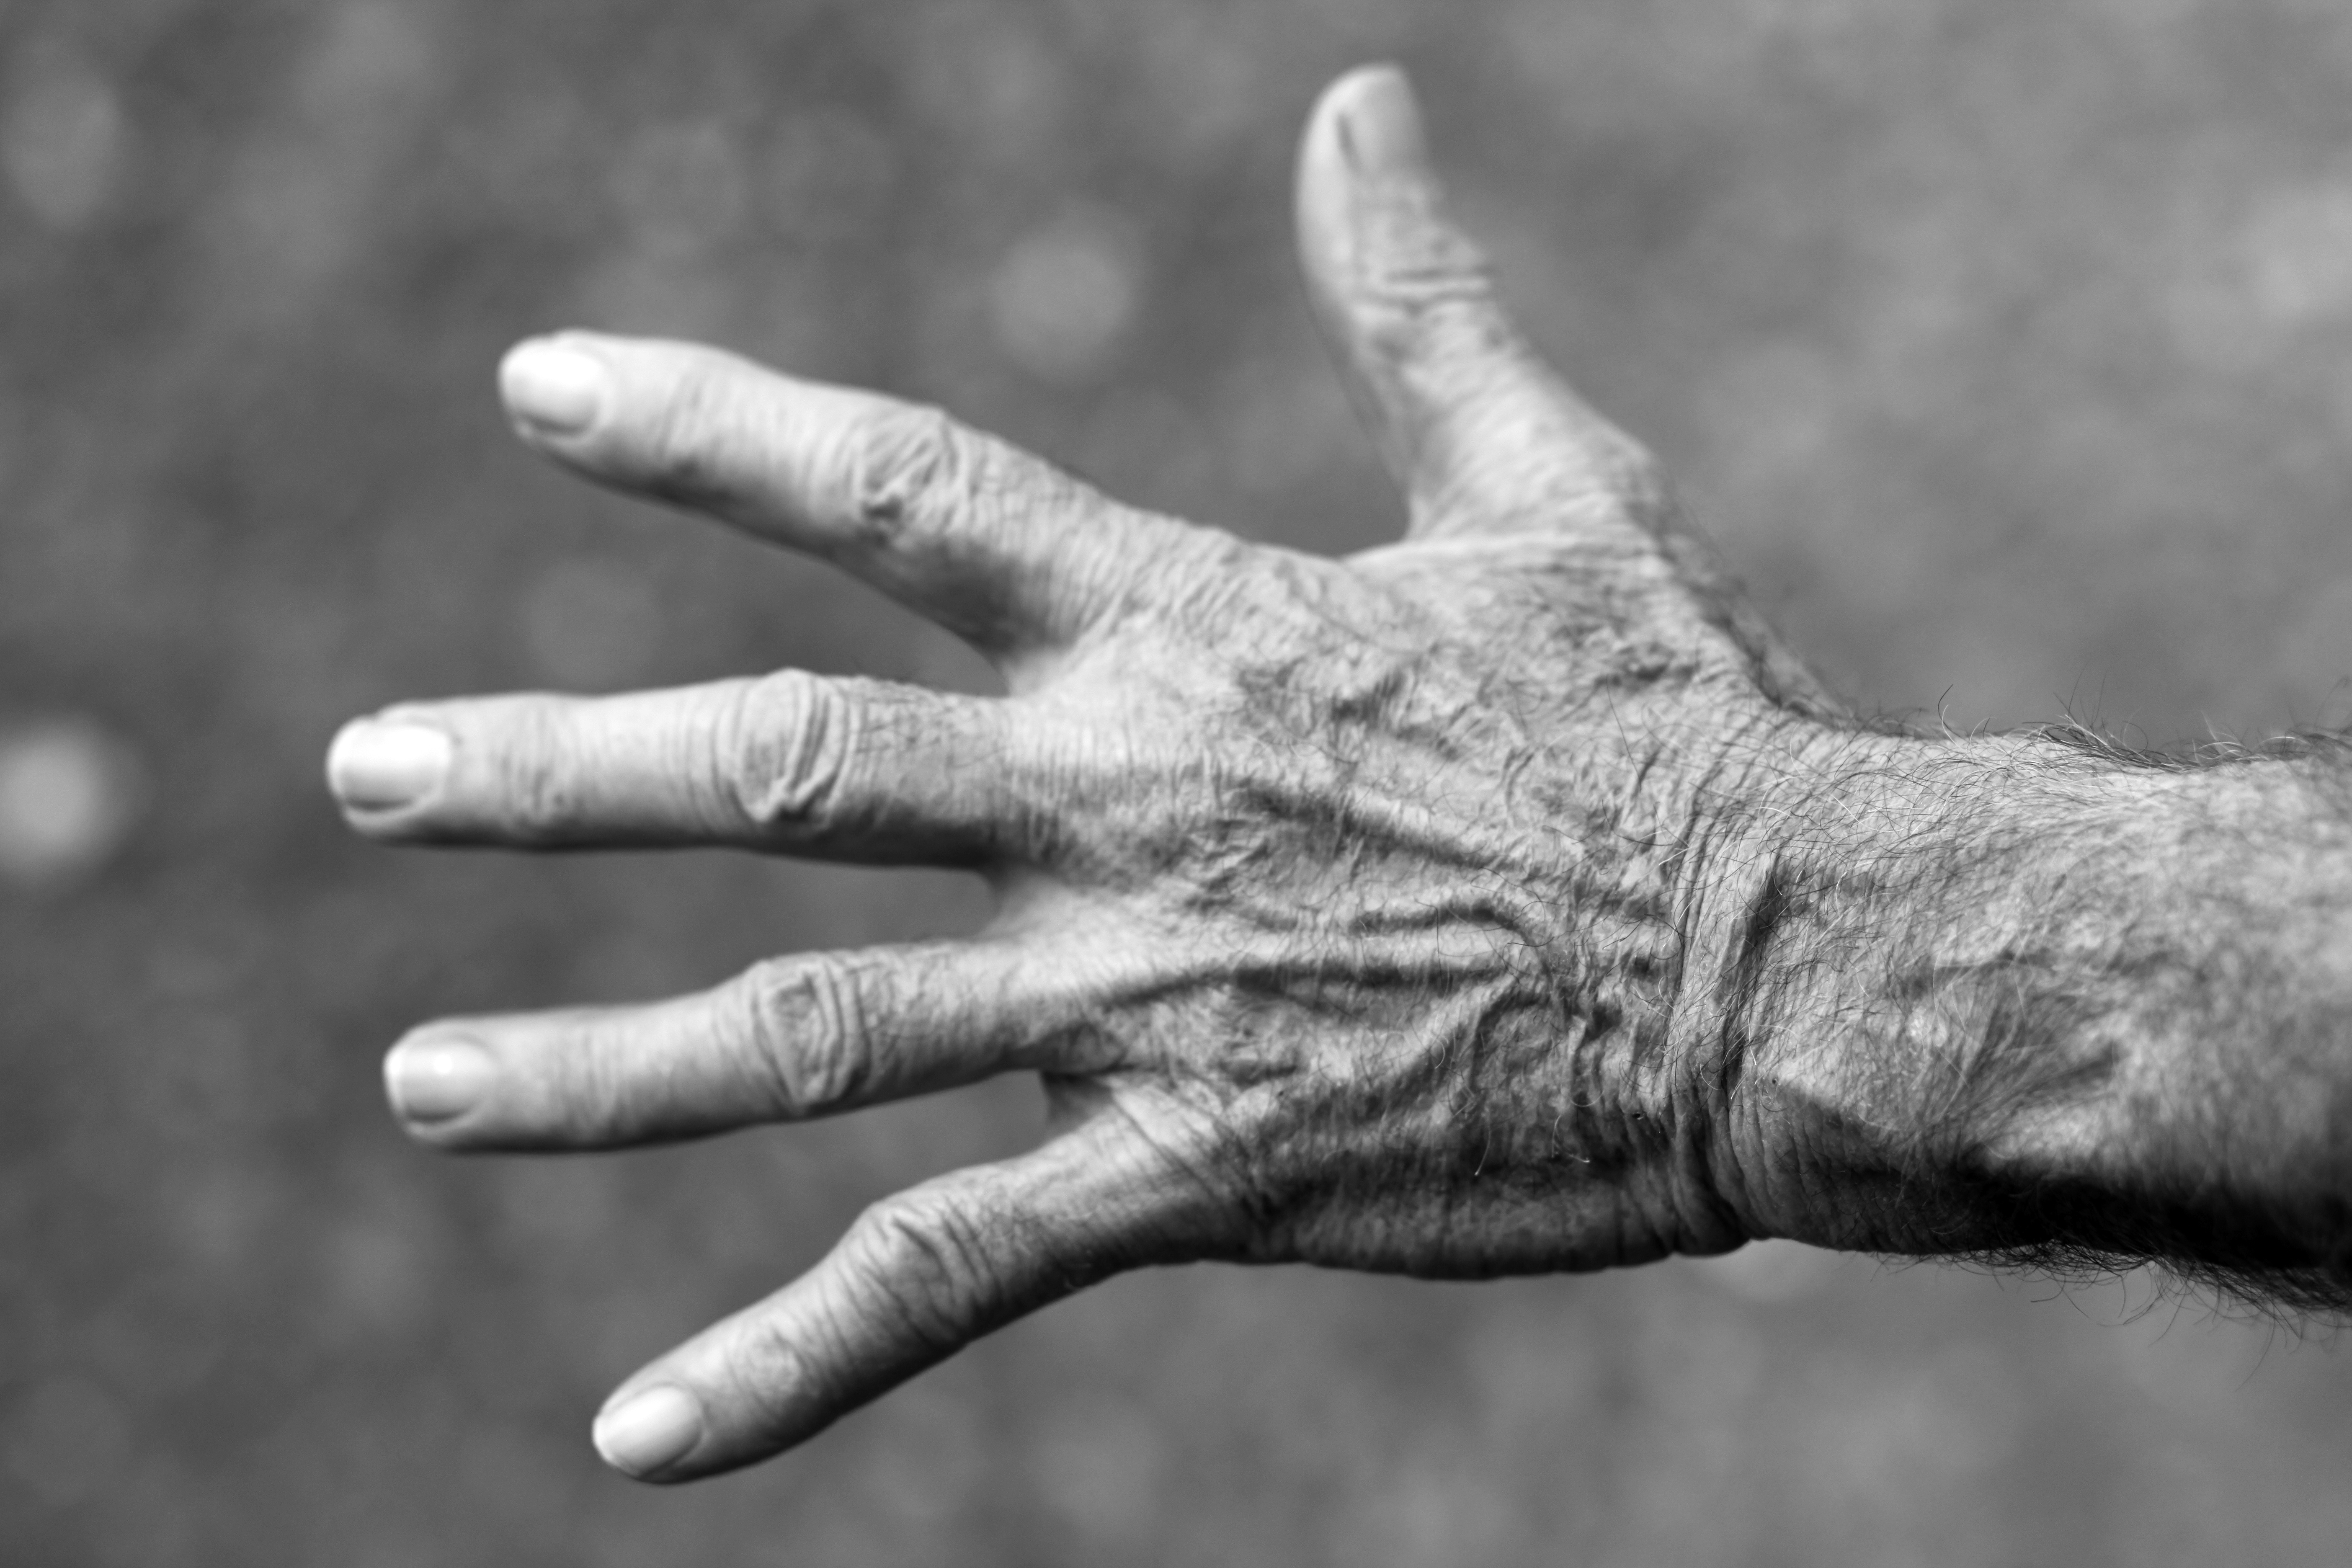
hand, black and white, old, finger, monochrome, arm, close up, fingers, elderly, monochrome photography